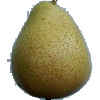
Label: pear_forelle